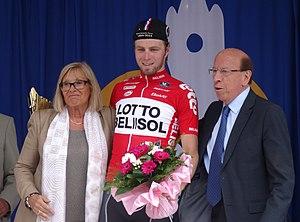
Reportage photographique réalisé le dimanche 25 mai 2014 à l'occasion du départ et de l'arrivée de la troisième étape du Paris-Arras Tour 2014 à Arras, Pas-de-Calais, Nord-Pas-de-Calais, France. Depicted person&#58
La 33ᵉ édition du Paris-Arras Tour a eu lieu du 23 au 25 mai 2014. La course fait partie du calendrier UCI Europe Tour 2014 en catégorie 2.2.
La saison 2014 de l'équipe cycliste Lotto-Belisol U23 est la huitième de cette équipe.